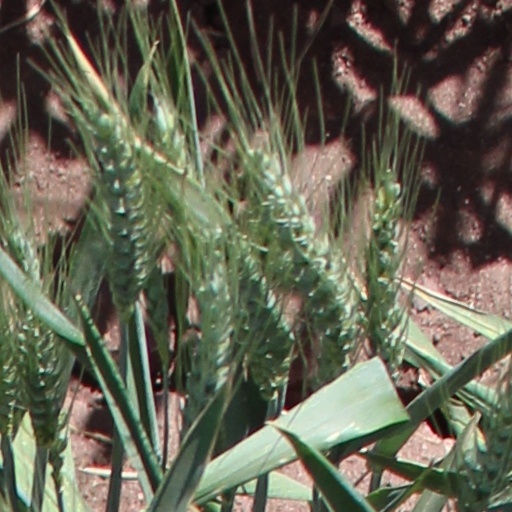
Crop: wheat